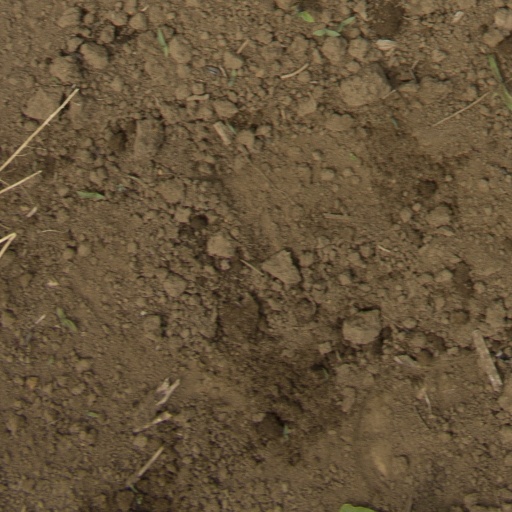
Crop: Jerusalem artichoke